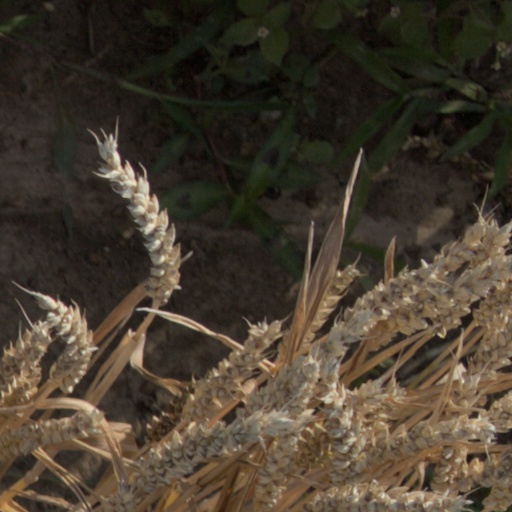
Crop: wheat